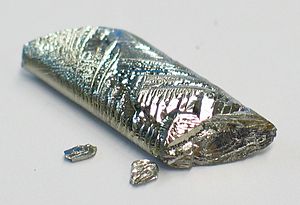
Tellur / Tellurs kemiske egenskaber
Tellurium-krystal er skørt eller "sprødt", og brækkes let op i små "gryn"
Tellur, internationalt tellurium er det 52. grundstof i det periodiske system, og har det kemiske symbol Te. Under normale temperatur- og trykforhold optræder stoffet som et skinnende hvidt metal; det er "skørt", så det knuses let til et pulver eller granulat.